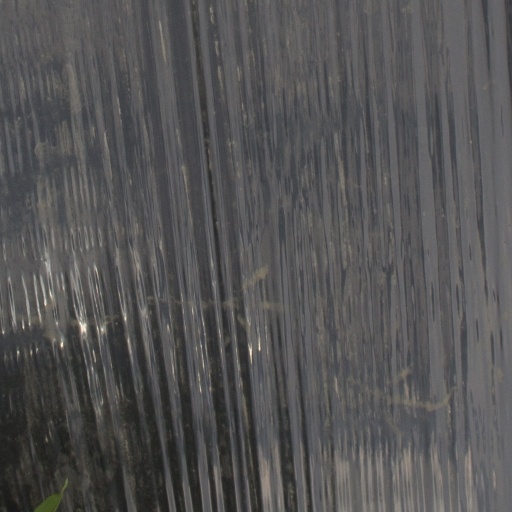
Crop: Jerusalem artichoke